Balashankar Kantharia

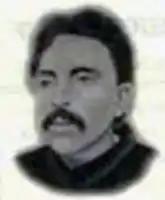

Balashankar Kantharia was born on May 17, 1858, into a Sathodara Nagar Brahmin family in Nadiad, Bombay Presidency (now in Gujarat, India). He was born to Ullasram Arjunlal Kantharia, a government magistrate, and Revaba, and had one brother, Umedram, and one sister, Rukshmani. Balashankar had studied till the first year of his college. He was a polyglot and knew Gujarati, Persian, Arabic, Sanskrit, Braj and Hindi languages as well as music and archaeology. His wife's name was Manilakshmi.